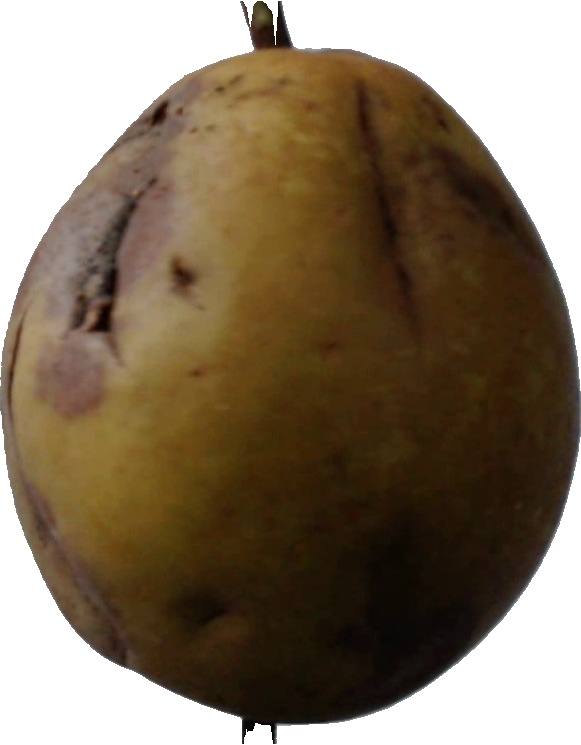
Label: pear_3